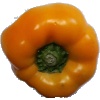
Label: Pepper Yellow 1